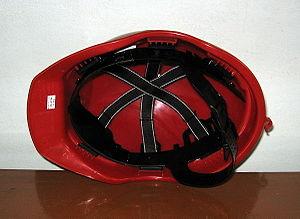
Le casque de protection pour l’industrie, appelé aussi casque de sécurité ou casque de chantier, est un type de casque utilisé principalement sur les chantiers et autres zones de travail dangereuses pour protéger la tête du porteur contre les blessures occasionnées par la chute d’objets, les impacts avec d'autres objets, les débris mais aussi du mauvais temps, de la chaleur et des flammes ainsi que des chocs électriques.